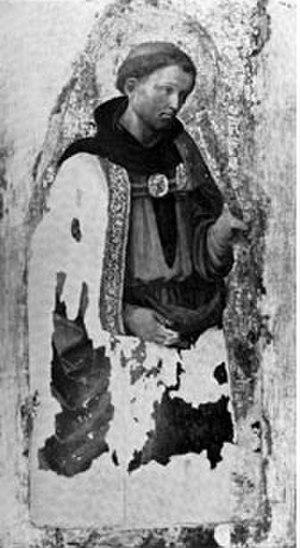
Retable Alessandri est une peinture à thème religieux de Fra Filippo Lippi, une peinture a tempera datant de 1453 environ, conservé depuis 1935 au Metropolitan Museum of Art à New York.